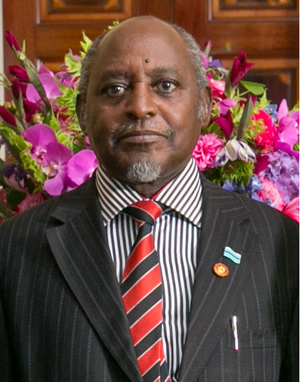
Phandu Skelemani, est un homme politique botswanais. Il est président de l'Assemblée nationale, succédant à Gladys Kokorwe.